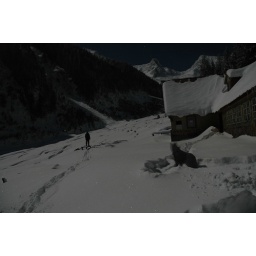
A beautiful clear night in the Sambata valley of Fagaras mountains in moonlight